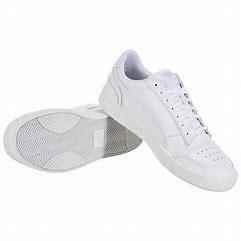
Brand: Puma
Model: Ralph Sampson Lo